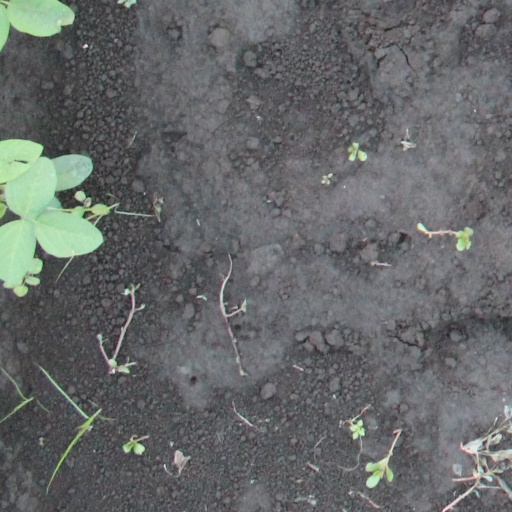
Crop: soybean